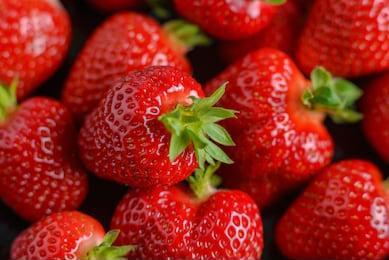
Label: Strawberry